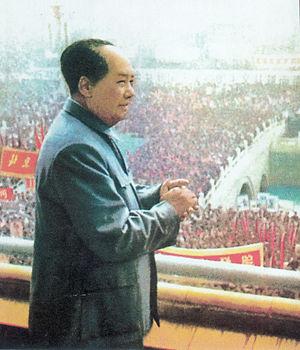
Le communisme est initialement un ensemble de doctrines politiques, issues du socialisme et, pour la plupart, du marxisme, s'opposant au capitalisme et visant à l'instauration d'une société sans classes sociales, sans salariat et une mise en place d'une totale socialisation économique et démocratique des moyens de production.